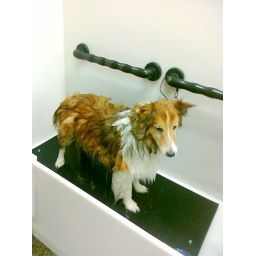
Remy in the dog bath tub